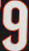
Number: 9